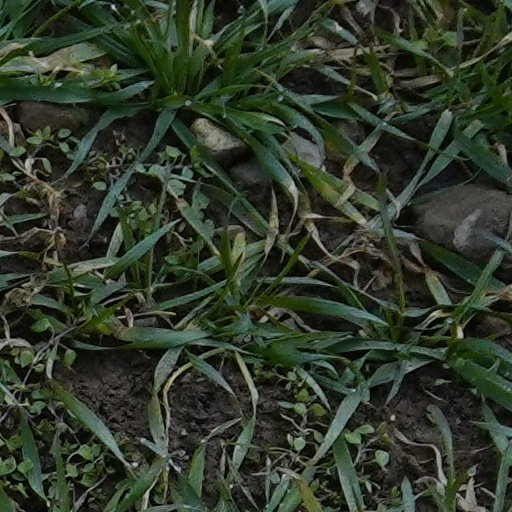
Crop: wheat